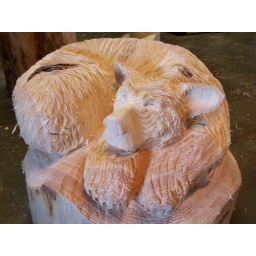
Sleeping bear in pine